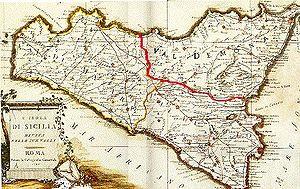
Le Val di Noto est le nom d'une aire géographique dominée par les monts Hybléens située dans le sud-est de la Sicile.
Les Kalbites ou Kalbides constituèrent une dynastie arabe musulmane de l'Émirat de Sicile sur l'île italienne de Sicile entre 948 et 1044. Les émirs Kalbites de Sicile étaient vassaux des califes fatimides et issus de la tribu arabe des Banu Kalb.